Omar Bradley

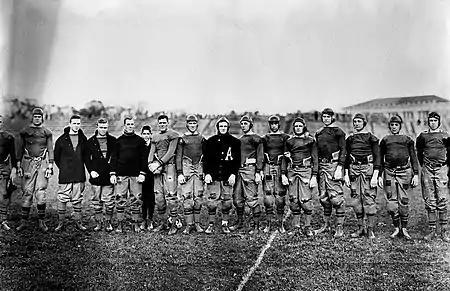
The 1912 West Point football team. Dwight D. Eisenhower is third from left. Louis Merillat is eighth from the left, in the A sweater. Omar Bradley is on the far right, to the left of Leland Hobbs.

From September 1919 until September 1920, Bradley served as assistant professor of military science at South Dakota State College (now University) in Brookings, South Dakota.